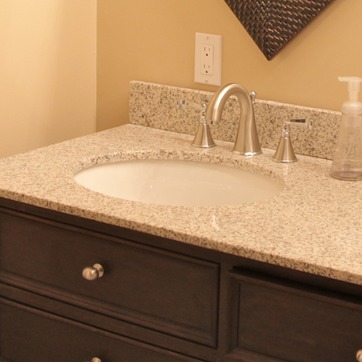
Material: ceramic